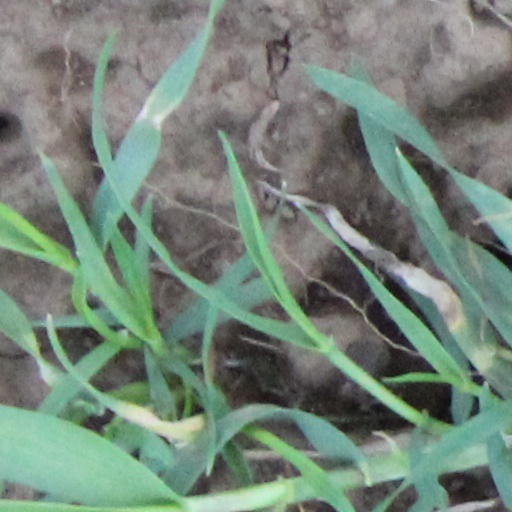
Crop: wheat